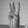
ASL letter: W